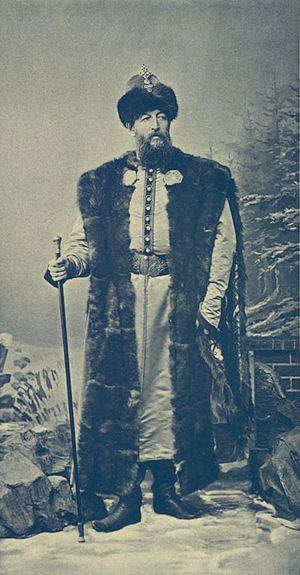
La famille Mechtcherski, ou Mechtchersky est une famille princière de l'Empire russe de lointaine origine tatare. Elle figurait au livre V de la noblesse des gouvernements de Kalouga, de Kostroma, de Koursk, de Moscou, de Saint-Pétersbourg, de Toula, de Tchernigov et de Poltava. Elle compte parmi ses membres de grands serviteurs de l'État et des représentants de la culture russe.